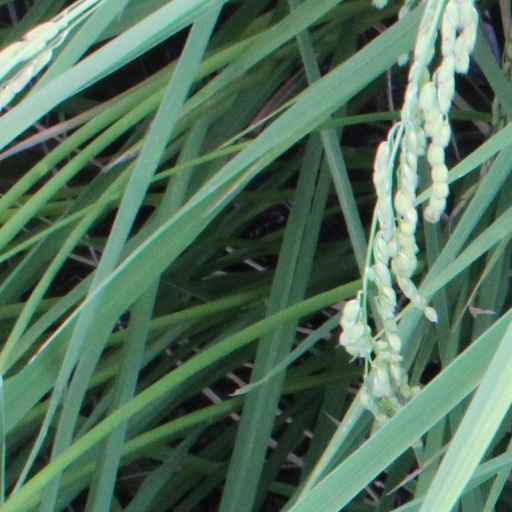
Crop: rice